Stella Brewer Brookes

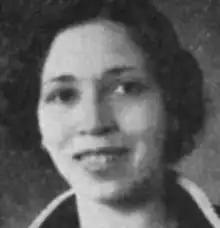
Stella Brewer Brookes, from a 1936 magazine

Stella Brewer Brookes (January 22, 1903 – November 1993) was a professor of English at Clark College (later Clark Atlanta University) from 1924 to 1969. She was a folklorist and a writer.